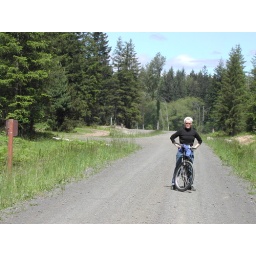
First mountain bike ride of 2005 with Deb in the Tahuya National Forest